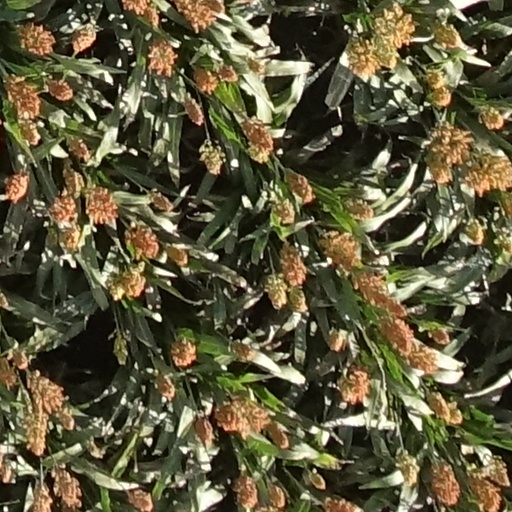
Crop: sorghum